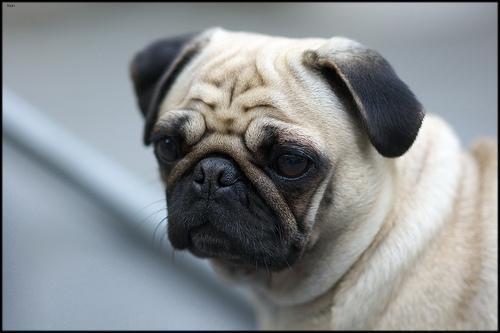
pug